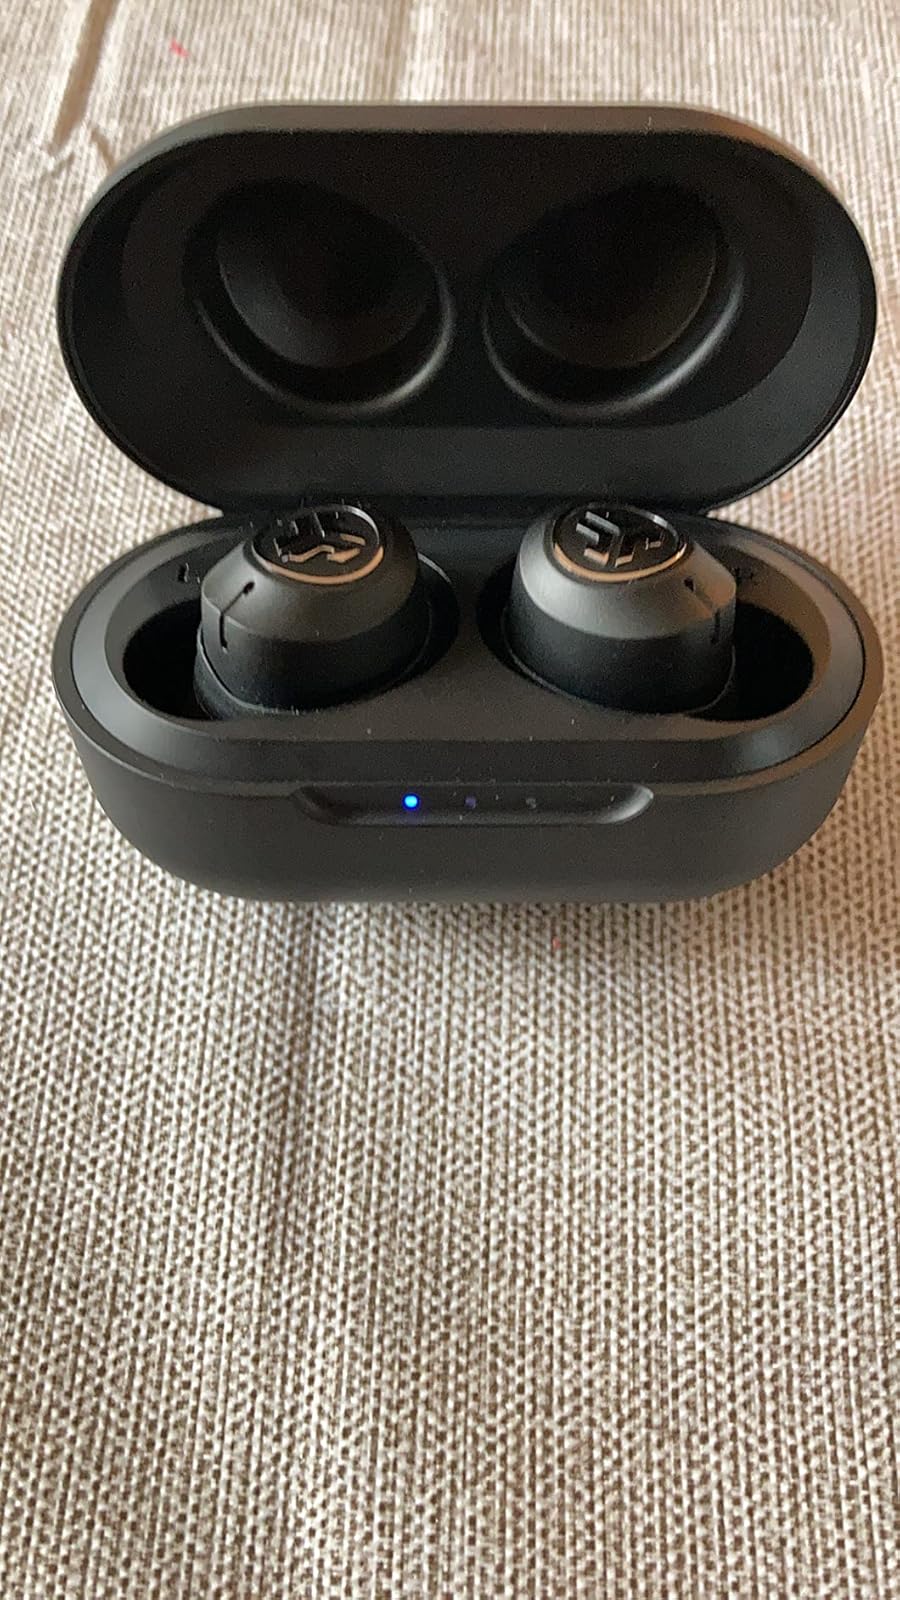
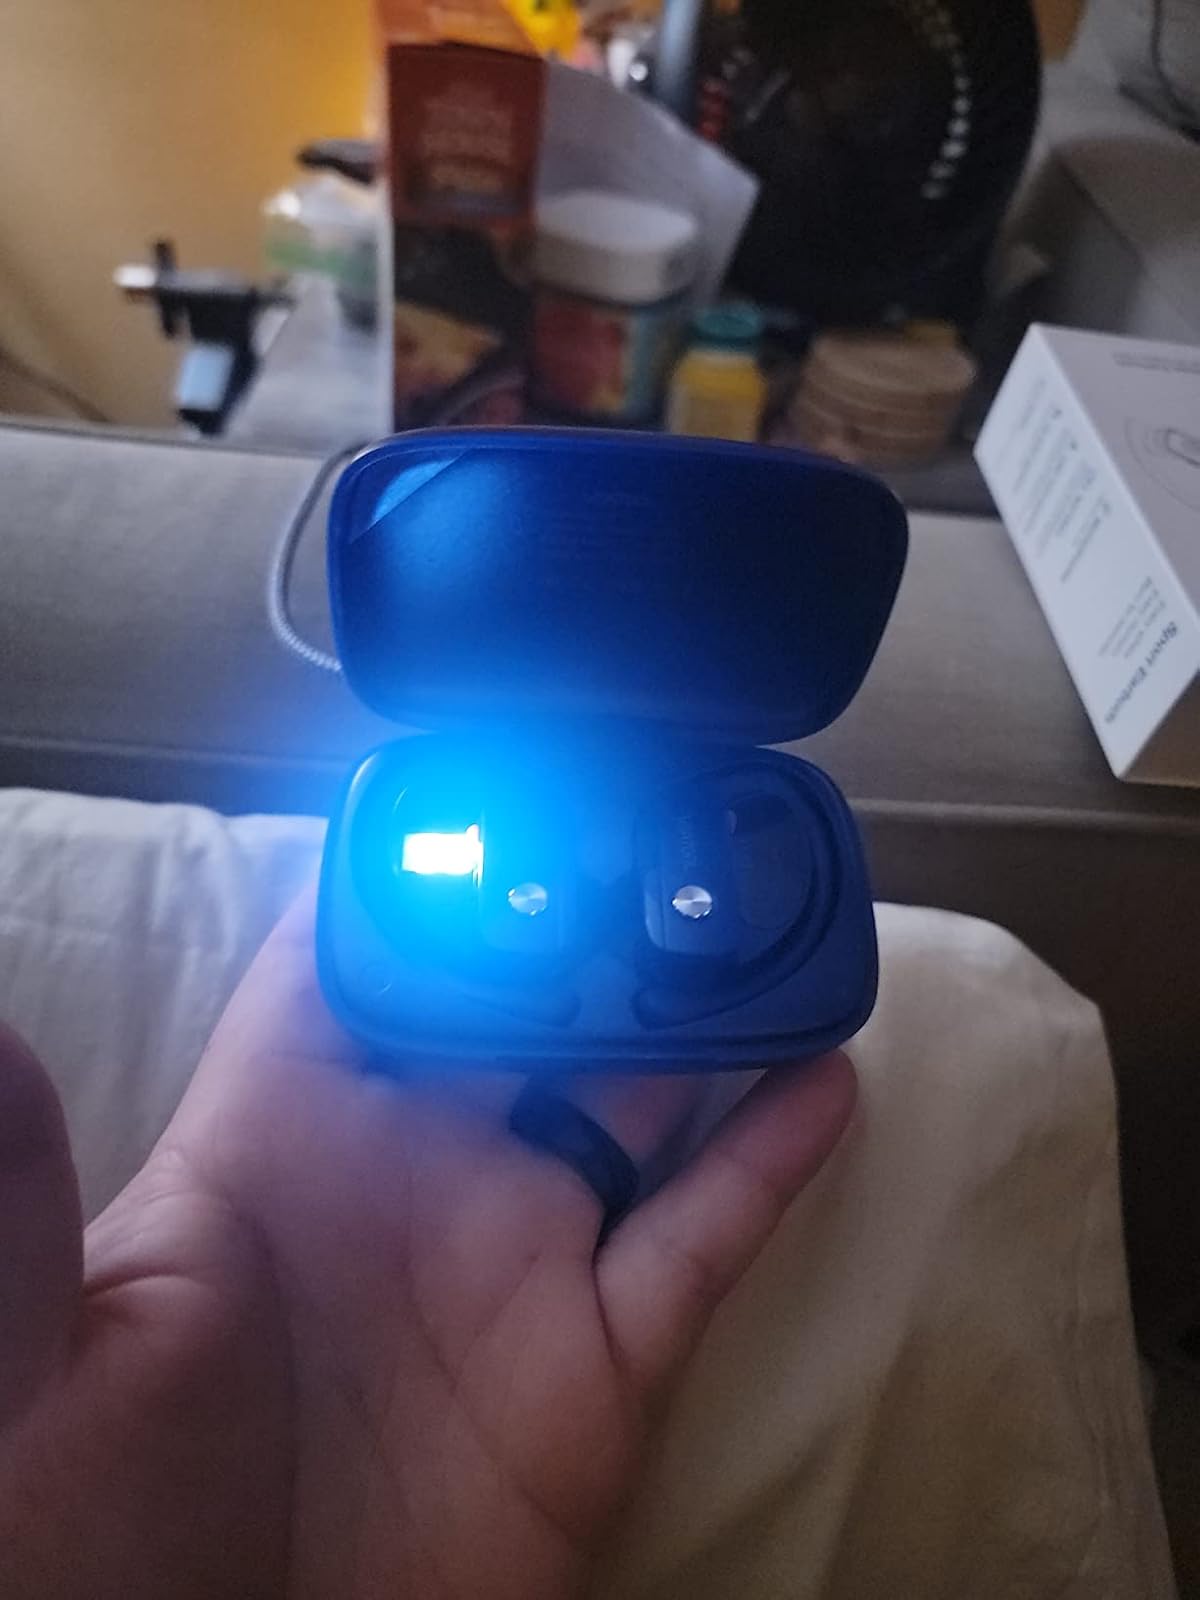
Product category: earbuds
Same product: no